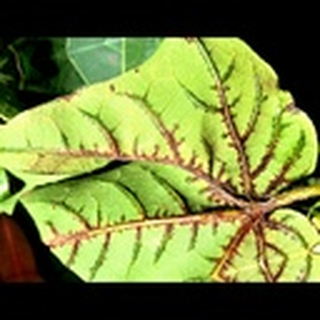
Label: cotton_bacterial_blight